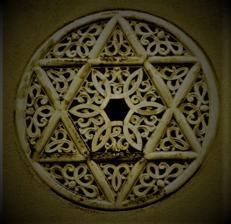
Building: Faith Temple
Country: Romania
Year built: 1926
Synagogue in Bucharest, Romania Faith Temple Romanian : Templul Credința The synagogue interior, in 1900 Religion Affiliation Judaism Rite Nusach Ashkenaz Ecclesiastical or organisational status Synagogue Status Active Location Location 48 Toneanu Vasile Street, Bucharest Country Romania Location of the synagogue in Bucharest Geographic coordinates 44°25′13″N 26°07′40″E / 44.42040°N 26.12782°E / 44.42040; 26.12782 Architecture Type Synagogue architecture Style International Completed 1926 Materials Brick The Faith Temple ( Romanian : Templul Credința , or Romanian : Templul Hevrah Amuna , or Romanian : Sinagoga Credinta ) is a Jewish congregation and synagogue , located at 48 Toneanu Vasile Street, in Bucharest , Romania . Designed in the International architectural style, the synagogue was completed in 1926. See also Judaism portal Romania portal History of the Jews in Bucharest History of the Jews in Romania List of synagogues in Romania List of synagogues in Bucharest References